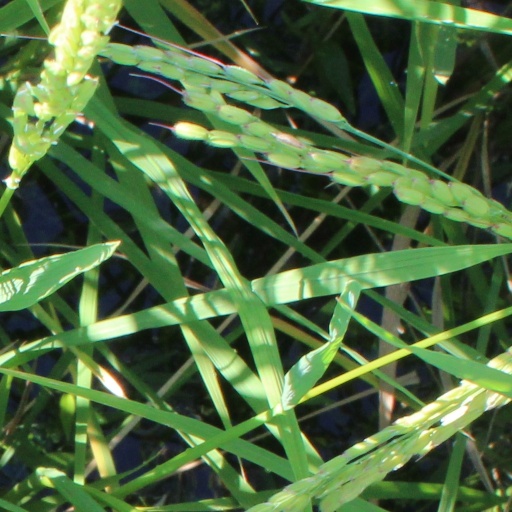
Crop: rice